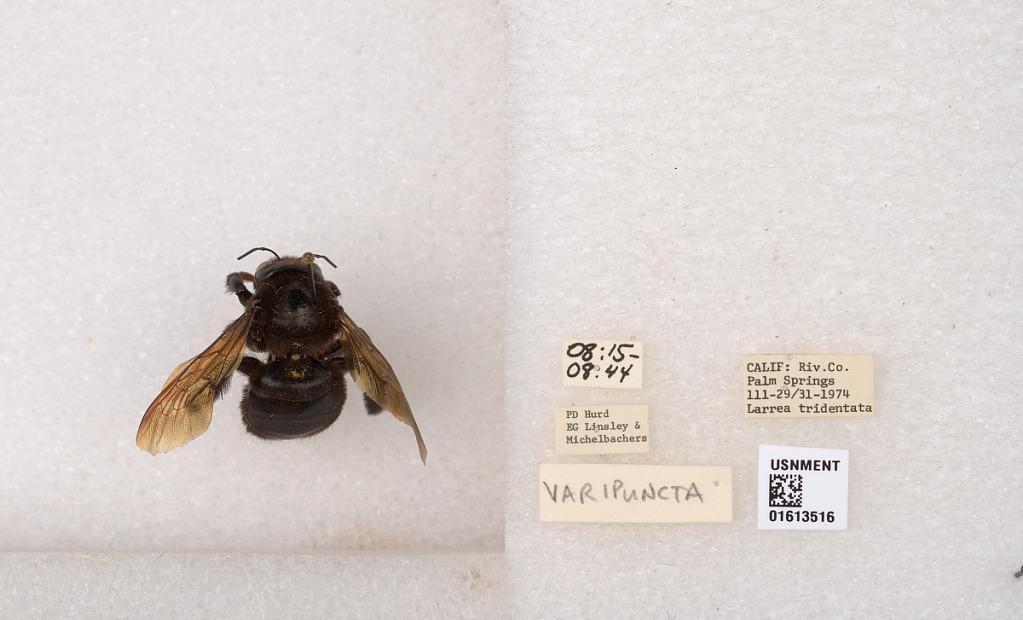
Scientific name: Xylocopa (Neoxylocopa) varipuncta Patton
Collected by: P. Hurd, E. Linsley & Michelbachers
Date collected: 1974-3-29
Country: United States
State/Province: California
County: Riverside
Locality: Palm Springs
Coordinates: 33.8303, -116.545